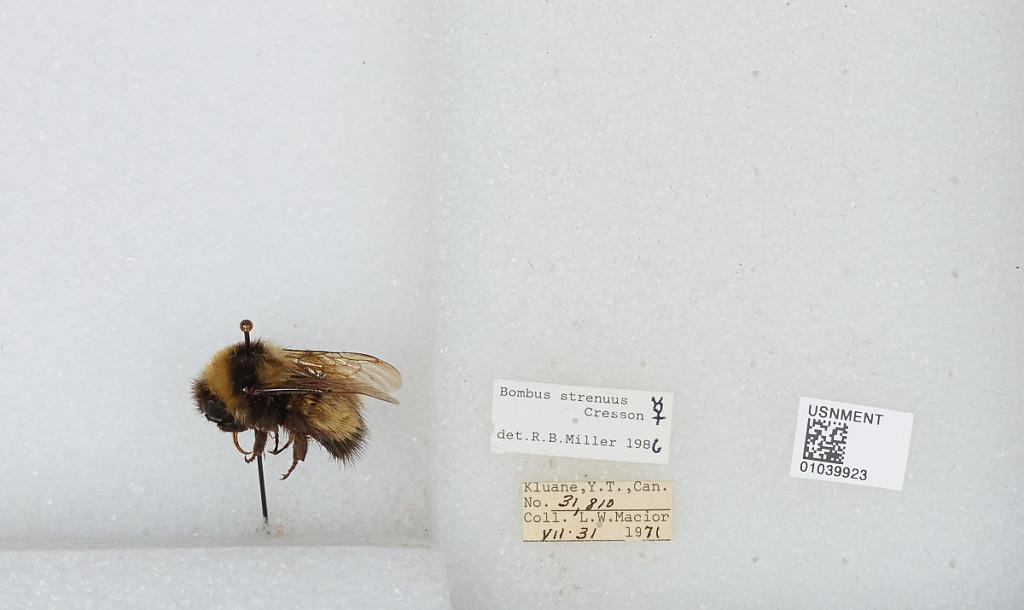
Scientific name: Bombus (Alpinobombus) neoboreus Sladen
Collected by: L. Macior
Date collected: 1971-7-31
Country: Canada
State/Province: Yukon Territory
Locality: Kluane
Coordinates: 60.75, -139.5
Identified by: Miller, R. B.